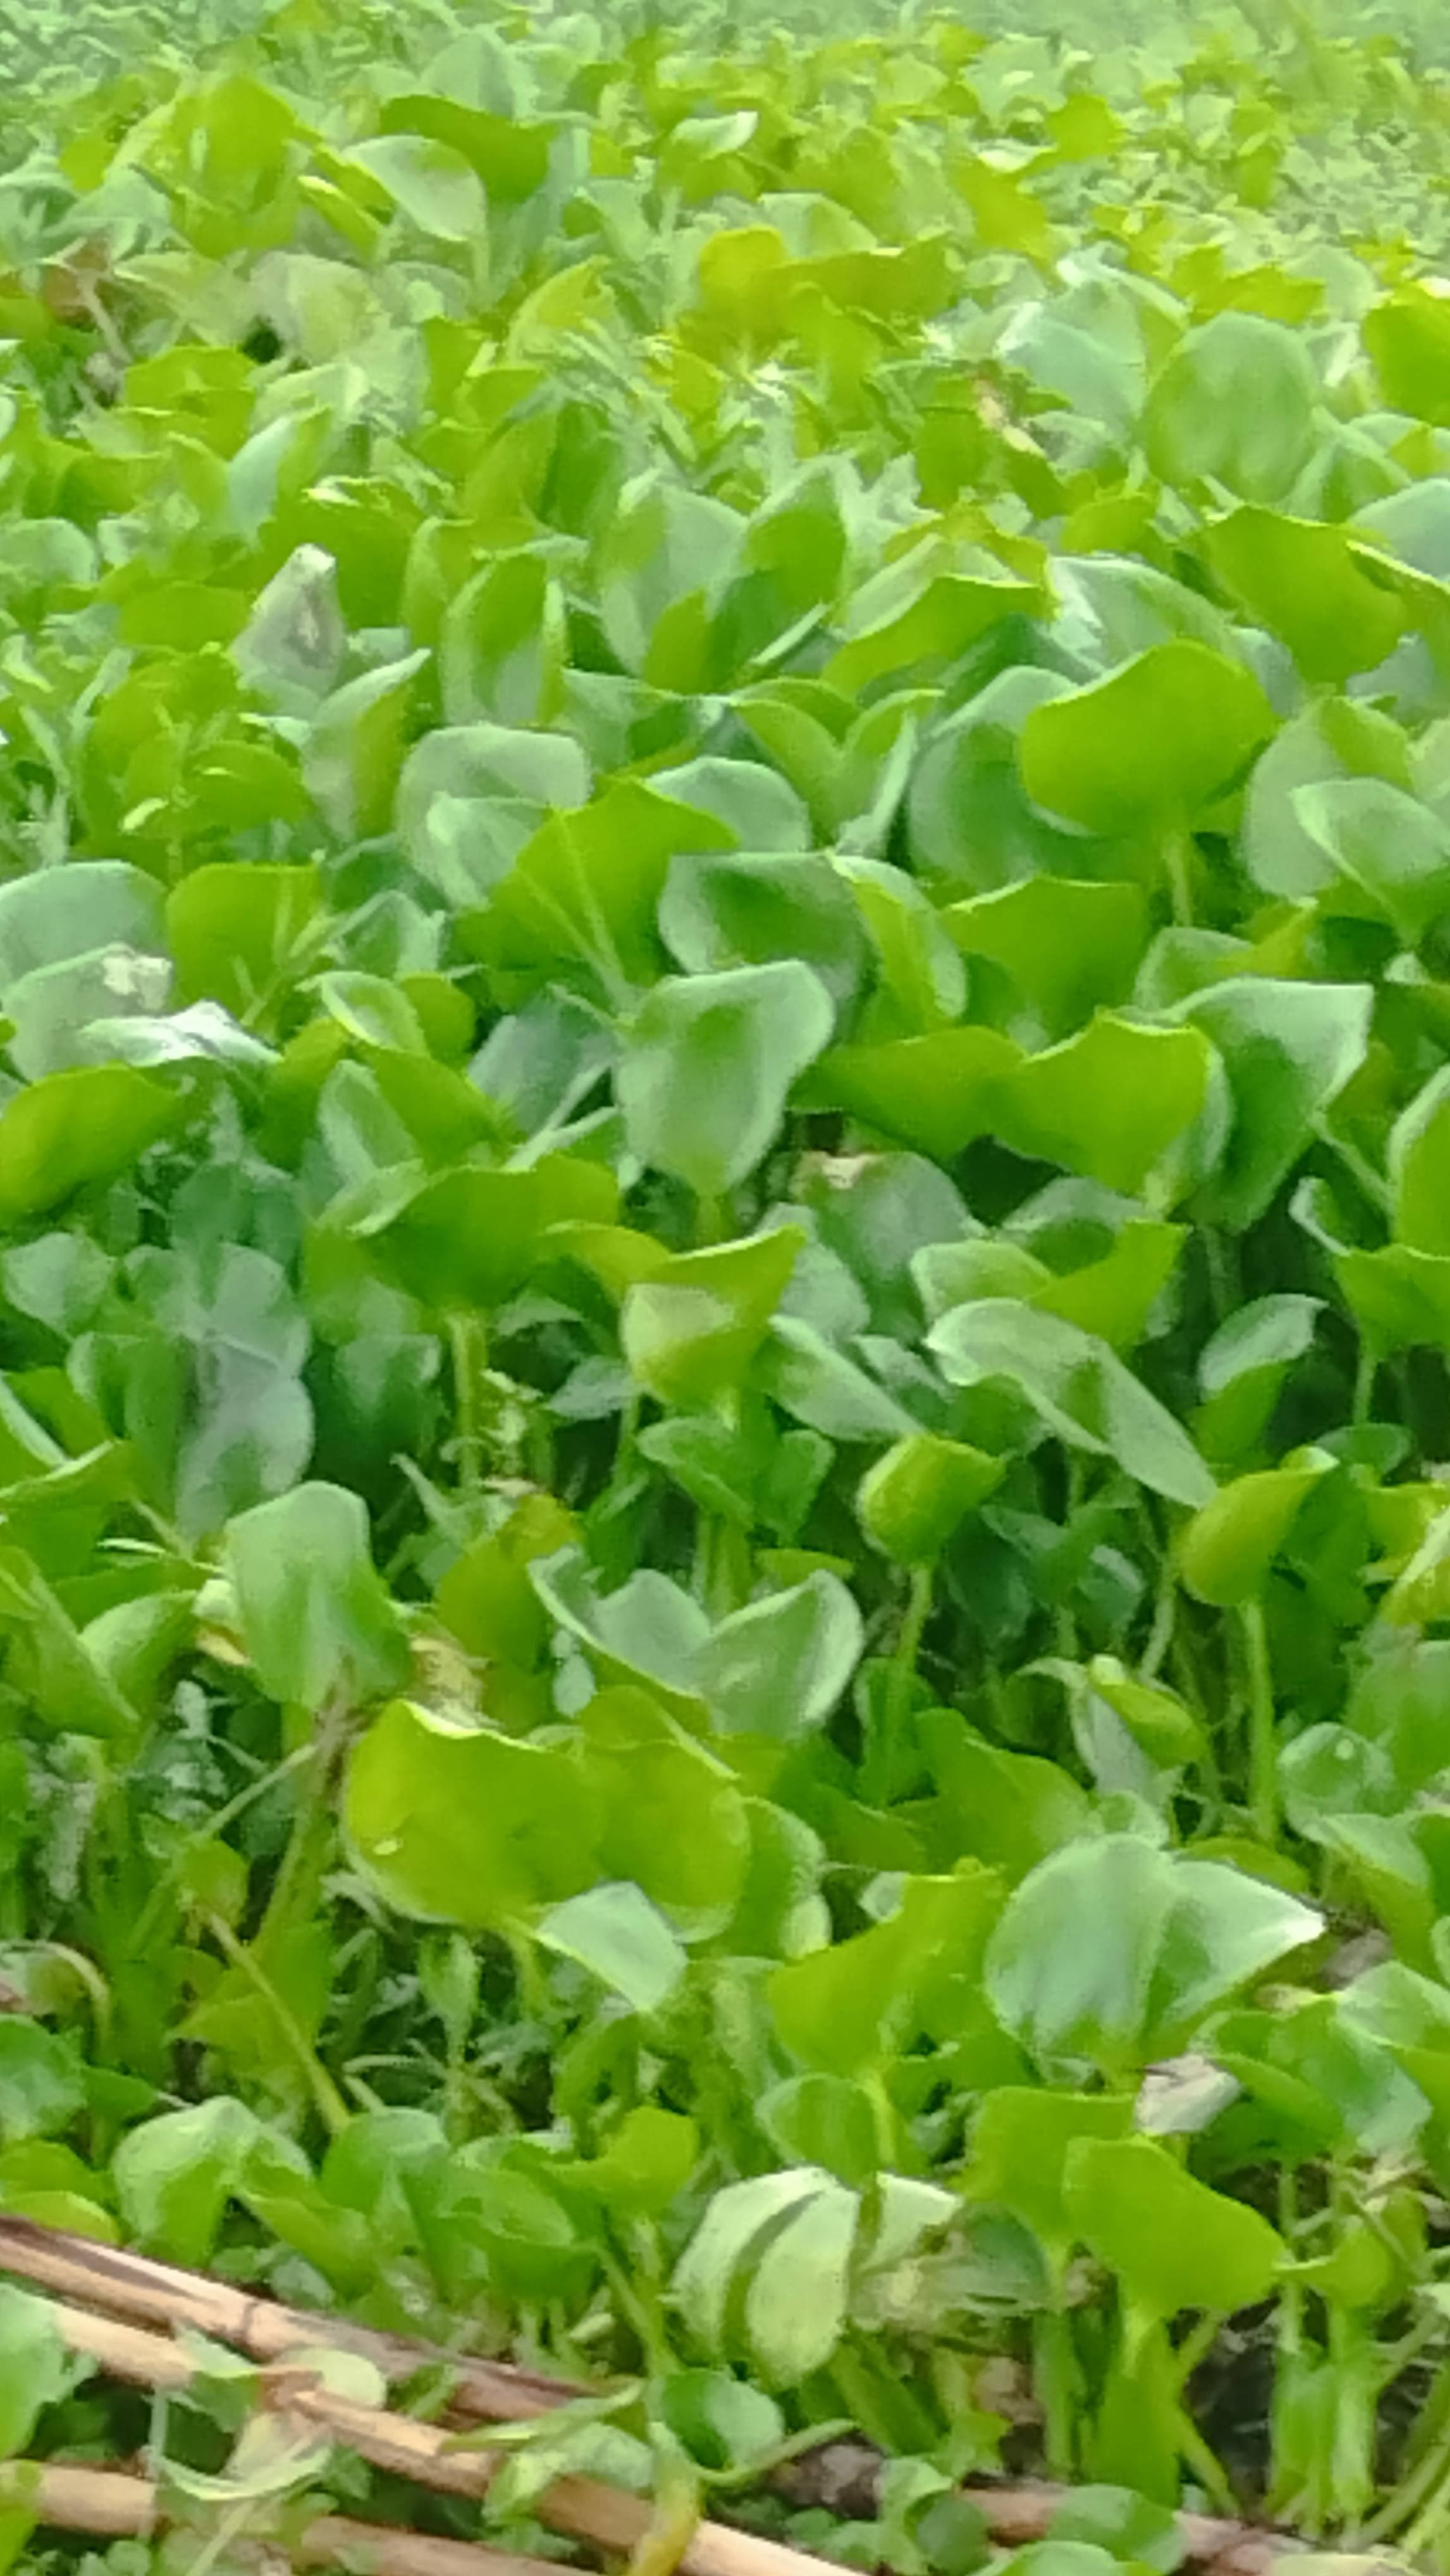
Species: Common Water Hyacinth (Eichornia crassipes)